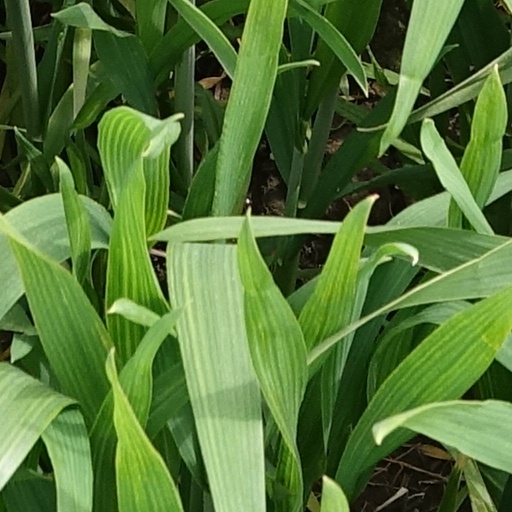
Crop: wheat